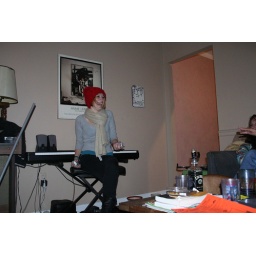
lauren in red hat